Flying Lesbians

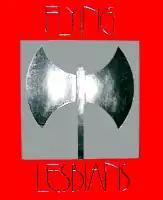
The band's logo, also used as the cover of their album

The Flying Lesbians were a seven-woman German music group that existed from 1974 to 1977 and released an eponymous album in 1975. The album was successful, with about 17,000 LPs sold. They were one of the first women's rock groups in Europe.